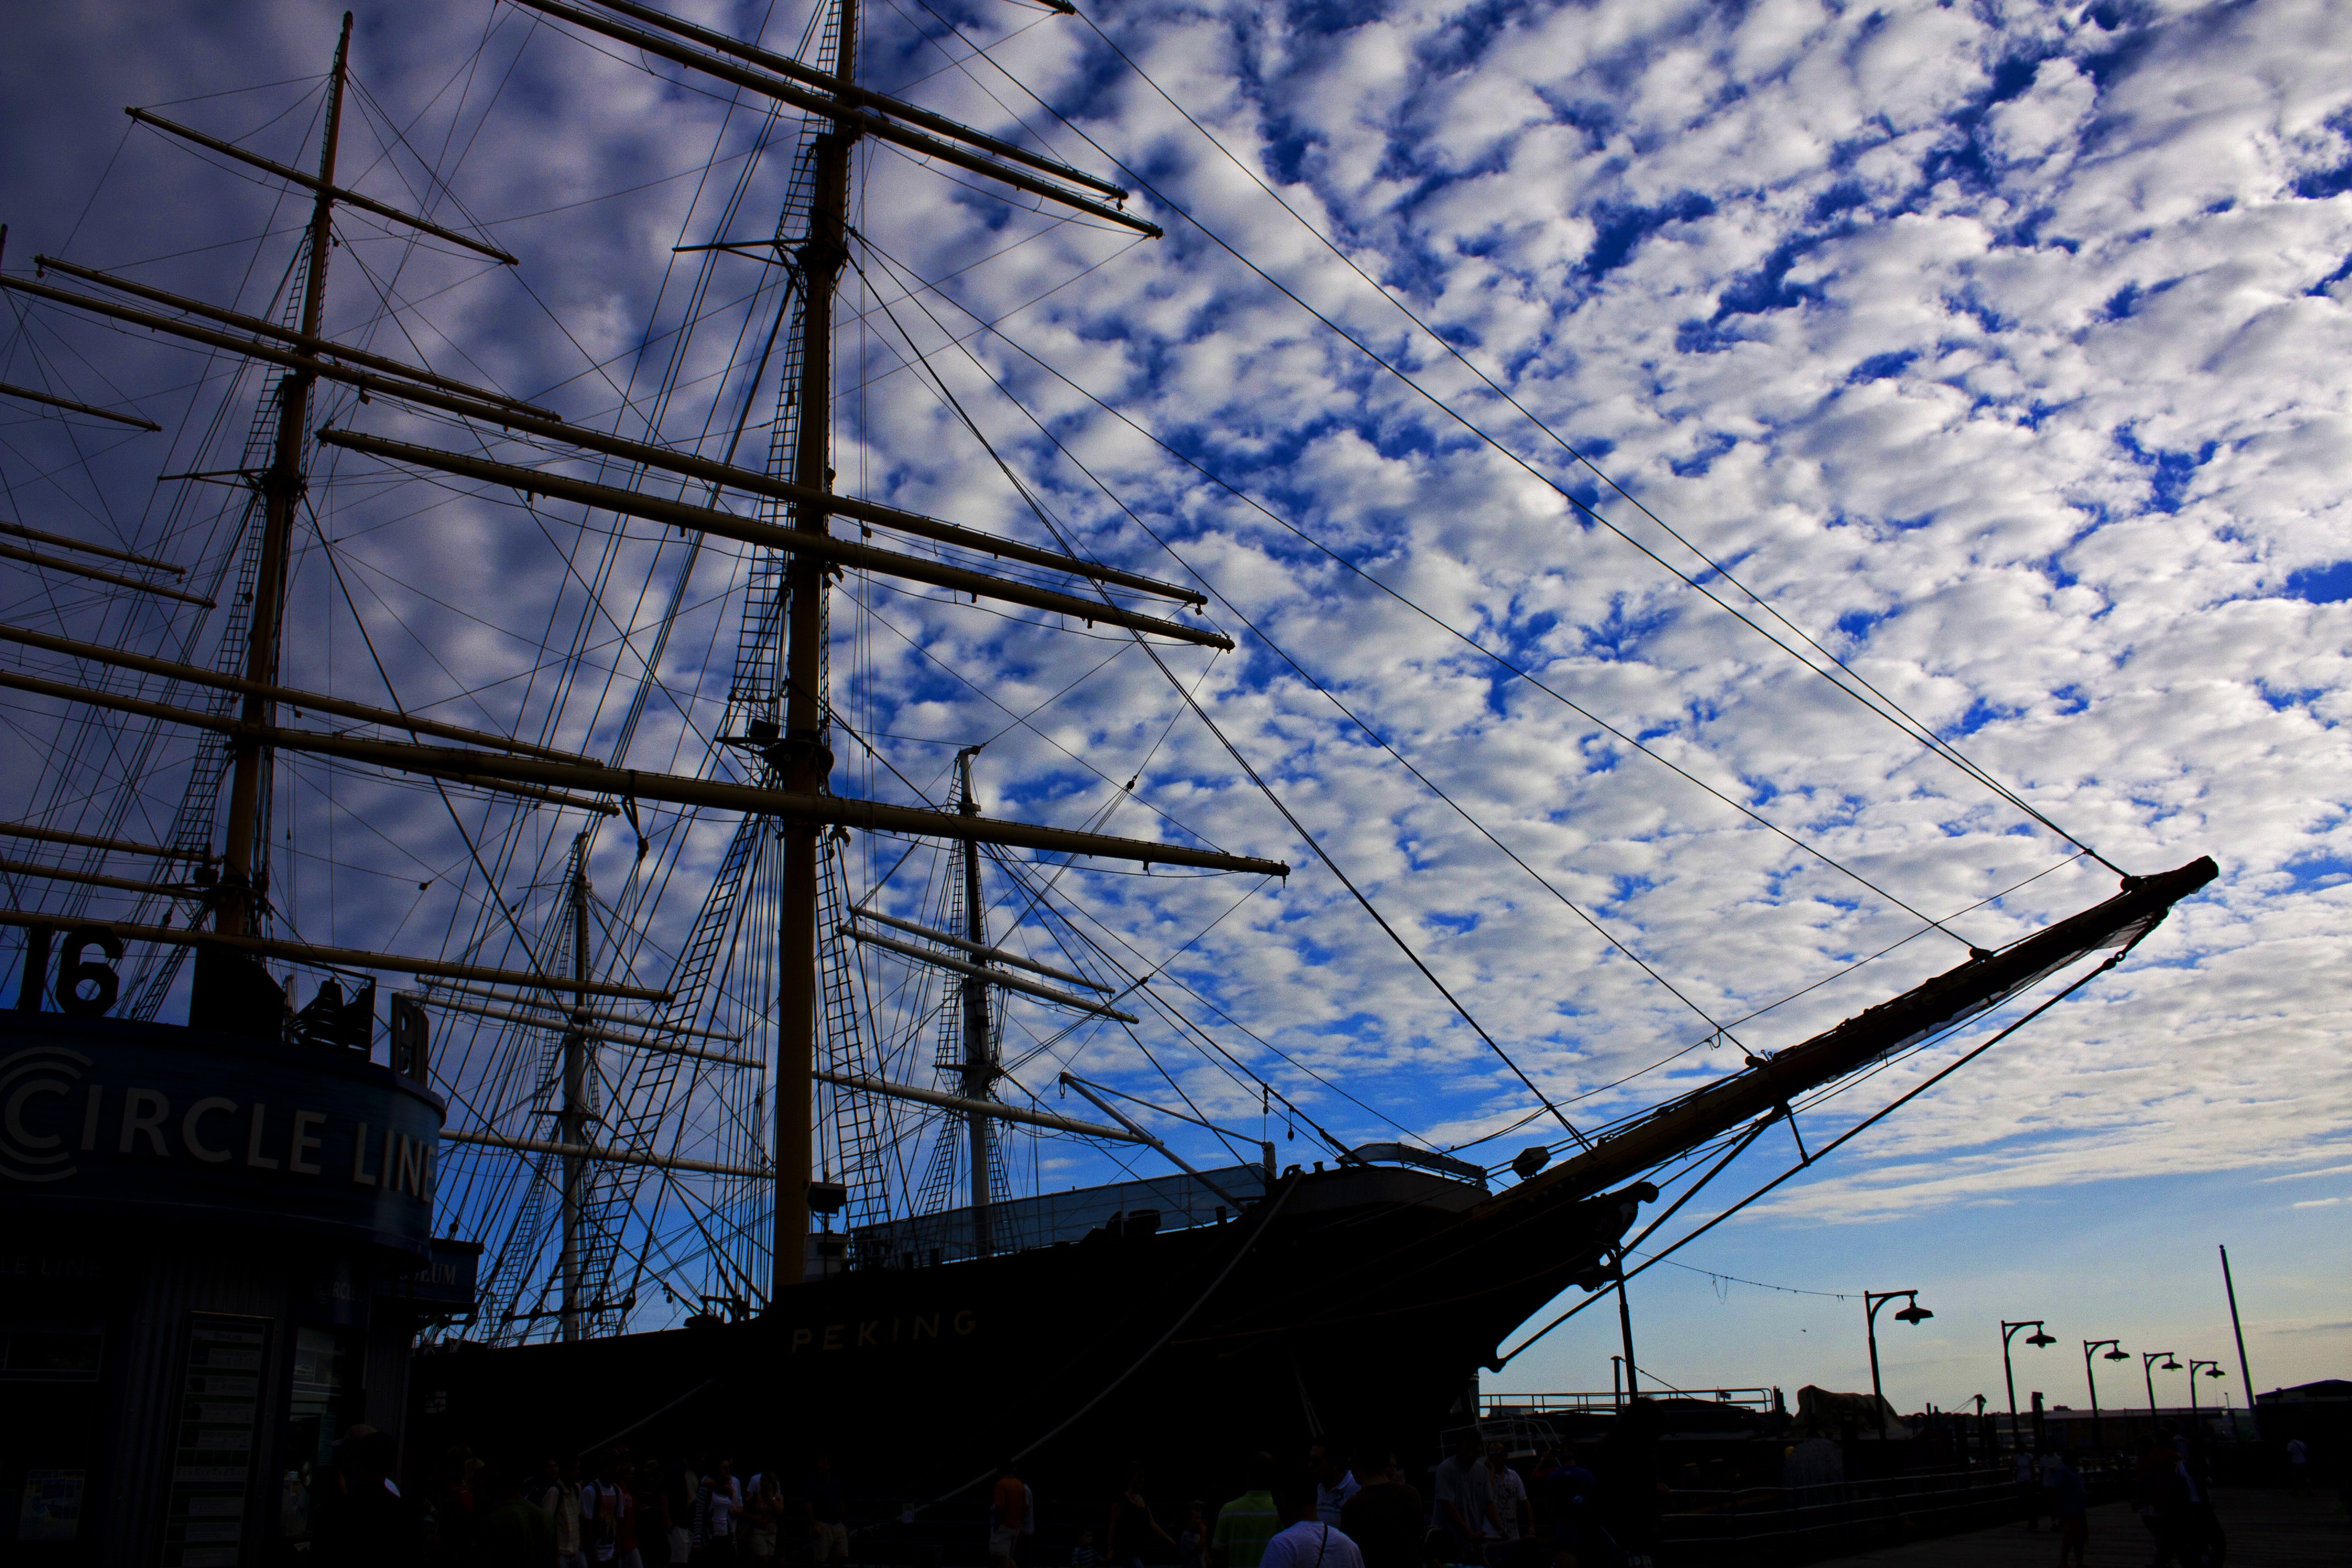
cloud, sky, boat, sunlight, skyscraper, cityscape, evening, line, reflection, tower, mast, sailing, blue, electricity, stadium, sail, shape, atmosphere of earth